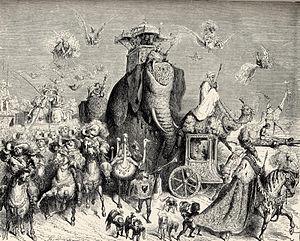
Peau d'âne est un film musical français écrit et réalisé par Jacques Demy, sorti en 1970.